Describe the emotion expressed in this image:  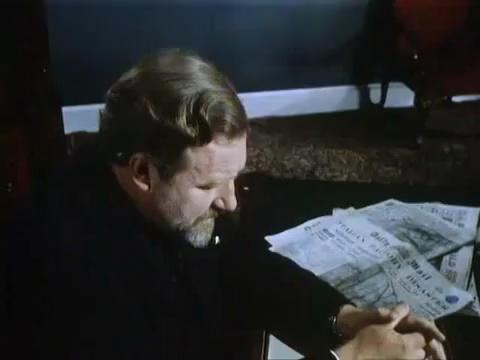
This person displays Suffering, valence and arousal with low intensity.